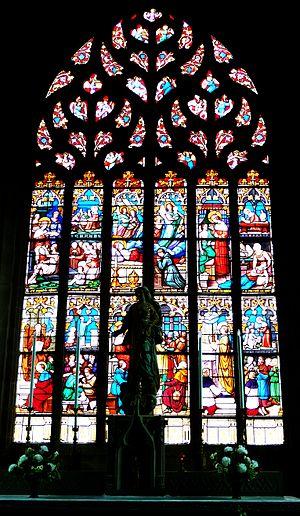
Plougonven: église paroissiale, vitrail derrière le maître-autel
L’enclos paroissial de Plougonven est situé dans la commune de Plougonven dans le Finistère autour de l'église Saint-Yves. L'ensemble formé par l'église, le calvaire et la chapelle funéraire a été classé monument historiques par arrêté du 7 mars 1916.